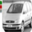
Label: automobile